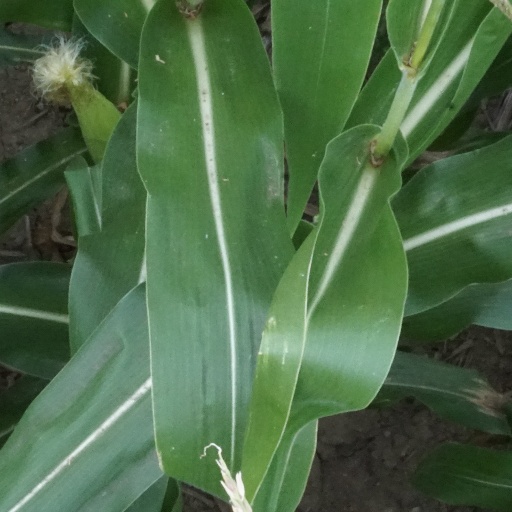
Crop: maize; corn